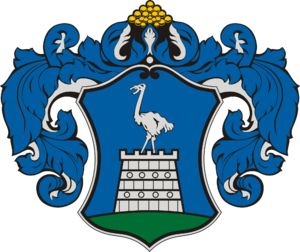
La frontière entre l’Autriche et la Hongrie sépare deux pays membres de l’Union européenne.